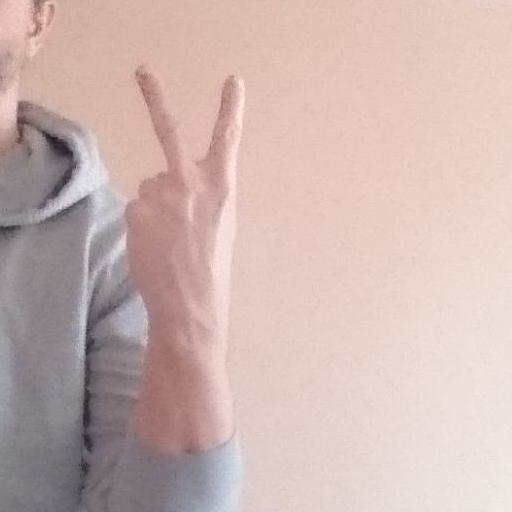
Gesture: peace_inverted